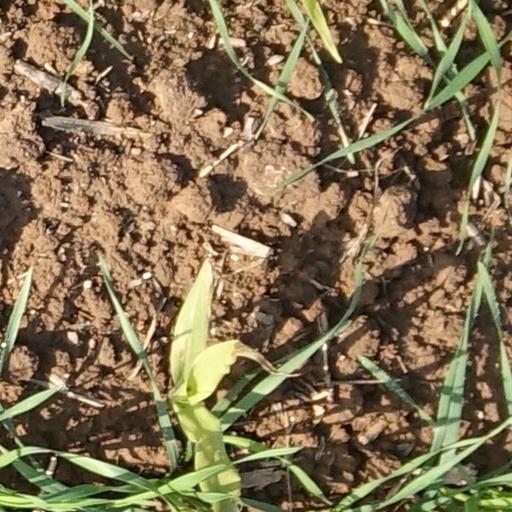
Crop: wheat